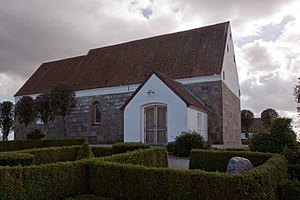
Karup Kirke (Frederikshavn Kommune)
Karup Kirke i Vendsyssel, nordsiden
Karup Kirke, mindre kirke i Vendsyssel, Danmark
Karup Kirke er beliggende ca. 82 meter over havets overflade i Vendsyssel, godt otte kilometer nordvest for Sæbys centrum. Kirken er påbegyndt opført i den sidste halvdel af 1100-tallet.